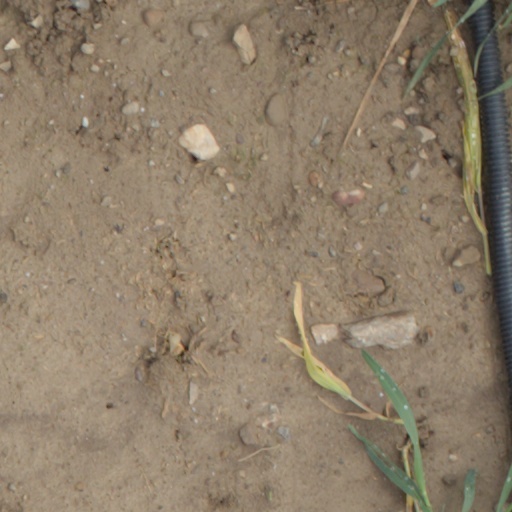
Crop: wheat